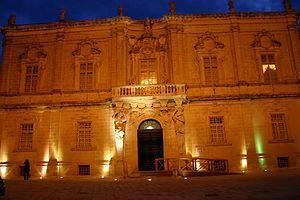
Façade extérieure du Musée de la Cathédrale de Mdina
Charles François de Mondion est un architecte français, élève de Vauban, principalement connu pour ses réalisations à Malte pour le compte de l'ordre de Saint-Jean de Jérusalem.
Le Château d'Alphéran est situé à Puyricard au Nord de la commune d'Aix-en-Provence et au pied de la chaîne de la Trévaresse dans le département des Bouches-du-Rhône. Propriété atypique de la région, la construction d'origine date du XVIIIᵉ siècle.